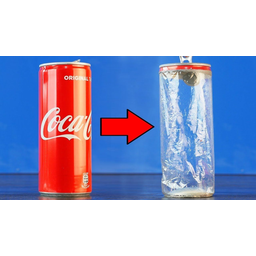
Label: cans